A Pair of Kings (film)

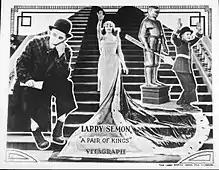
Lobby card

As described in a film magazine, King August (Semon) is threatened with a revolution and death, so he abdicates in favor of the Stranger (Semon), a dockworker who looks like the King, who is hidden in a box and smuggled into the palace. The new ruler proves too lively for the plotters, and after smashing numerous vases over their heads, the plotters are dumped into a cistern beneath the palace. The dockworker is knighted by the newly crowned queen (Carlisle).